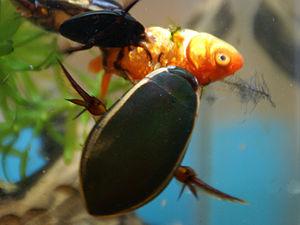
Un animal piscivore du latin piscis « poisson » et vorare « avaler, manger », ou ichtyophage est un animal se nourrissant de poissons.